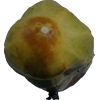
Label: cucumber